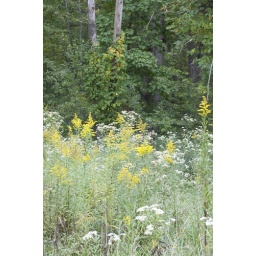
A clearing in the woods full of yellow Solidago and white Milkweed.